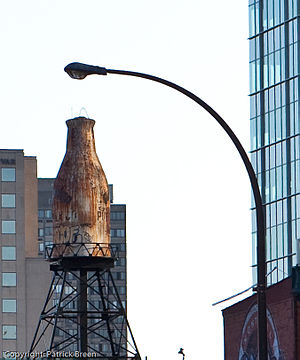
Guaranteed Pure Milk bottle
Guaranteed Pure Milk bottle er et vandtårn i Montreal, Quebec, Canada, beliggende på Lucien L'Allier Street 1025. Den 6 ton tunge og 10 meter høje Art Deco-bygning blev designet i 1930 af arkitekterne Hutchison, Wood & Miller som reklame for Guaranteed Pure Milk Company. Tårnet er nu et vartegn for byen.